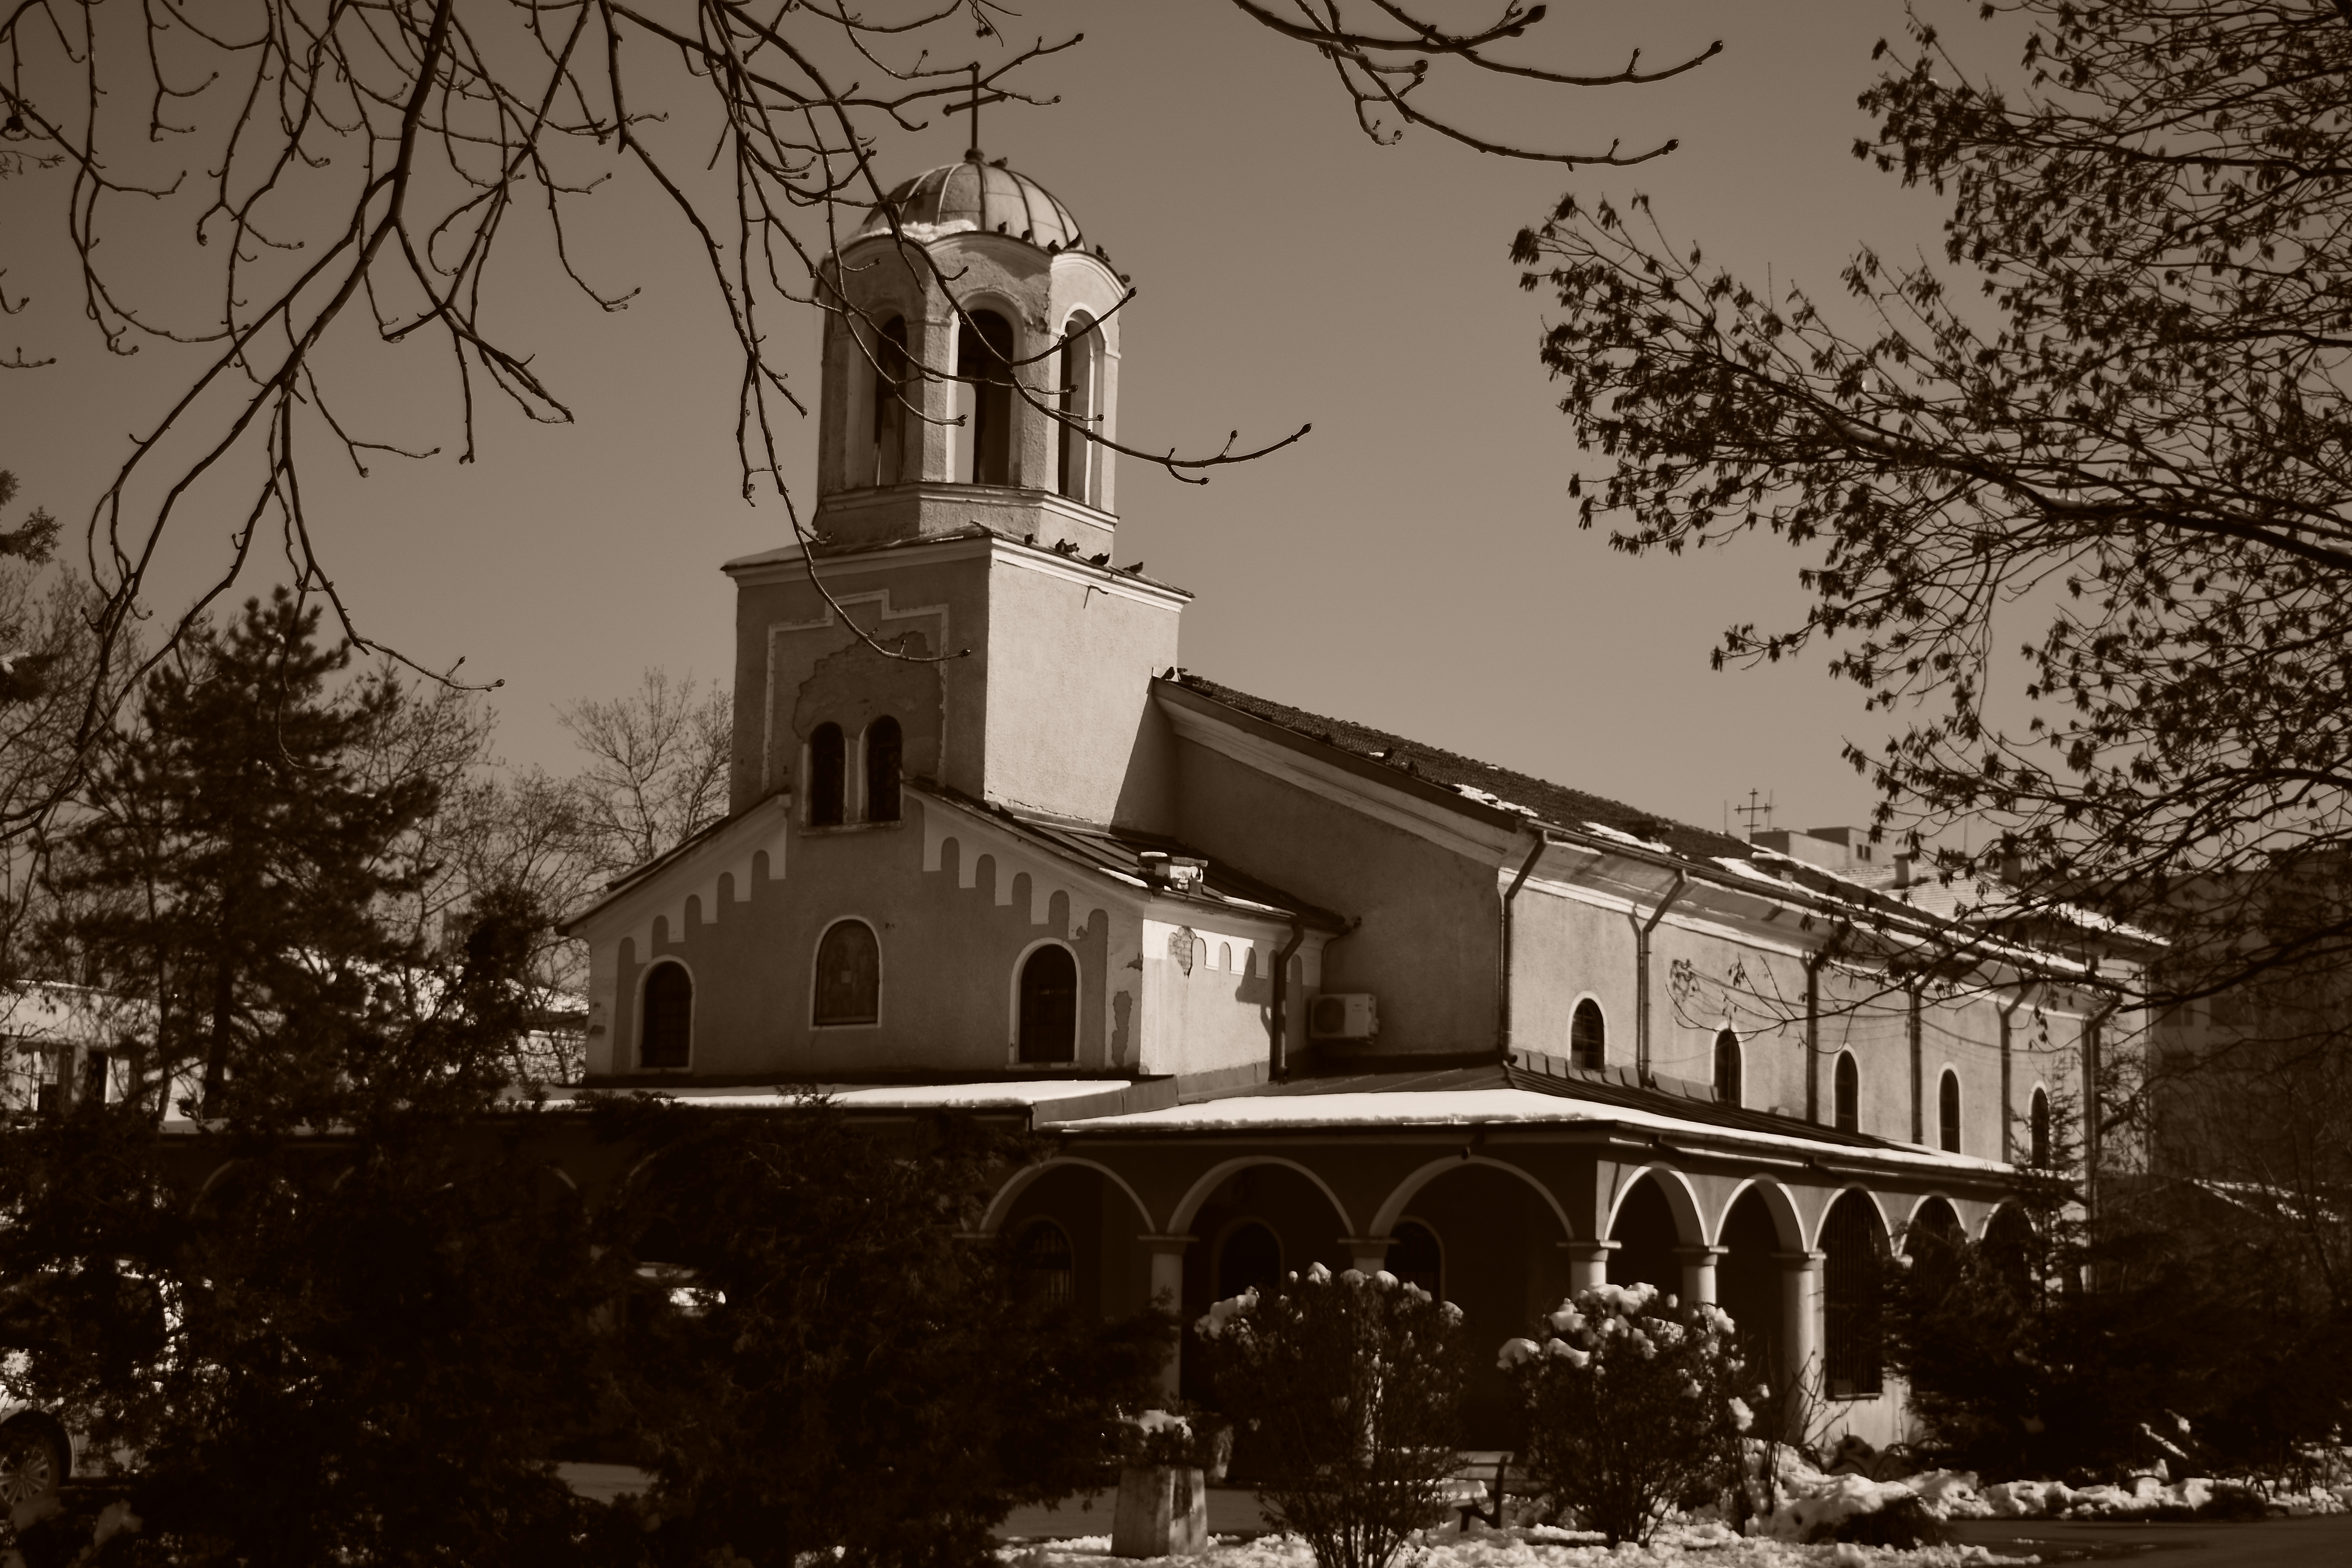
black and white, mansion, house, building, religion, church, chapel, monochrome, place of worship, monastery, history, christianity, believe, spirituality, monochrome photography